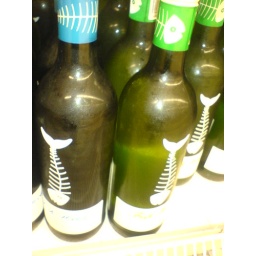
Wine for the fish course, in bottles that look like they've spent a year or so on the riverbed.